Bernice King

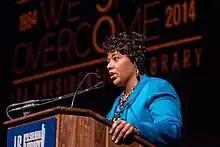
King in April 2014 speaking at the Lyndon Baines Johnson Library and Museum.

On March 19, 2014, King gave a speech at Seminole State College of Florida as part of the school's Speaker Series. It focused on the 50th anniversary of the March on Washington and the Civil Rights Act of 1964. After her address, King was presented with a key to the city by Sanford Vice Mayor Velma Williams. King spoke at Fontbonne University on September 17, 2014. She was joined by members of the King Center staff, who aided her in urging the community to not act out with violence.